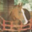
Label: horse